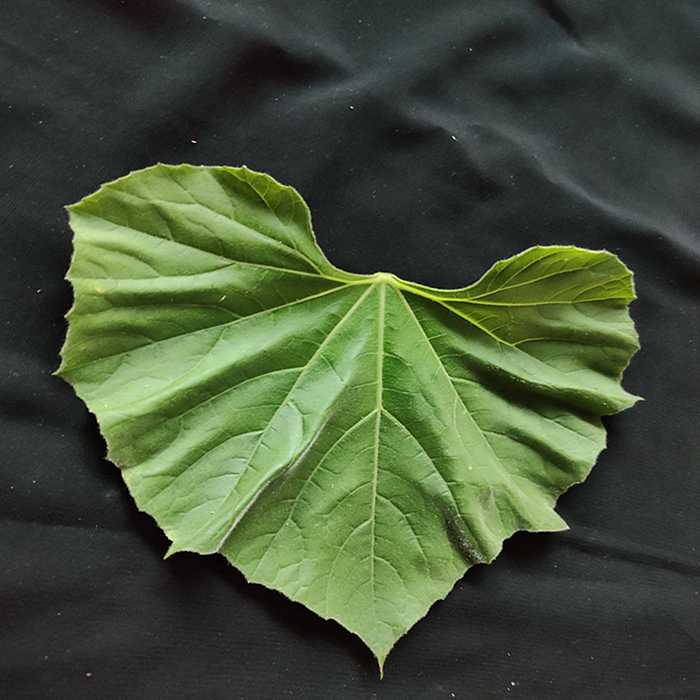
Plant: Bottle gourd
Label: Fresh leaf